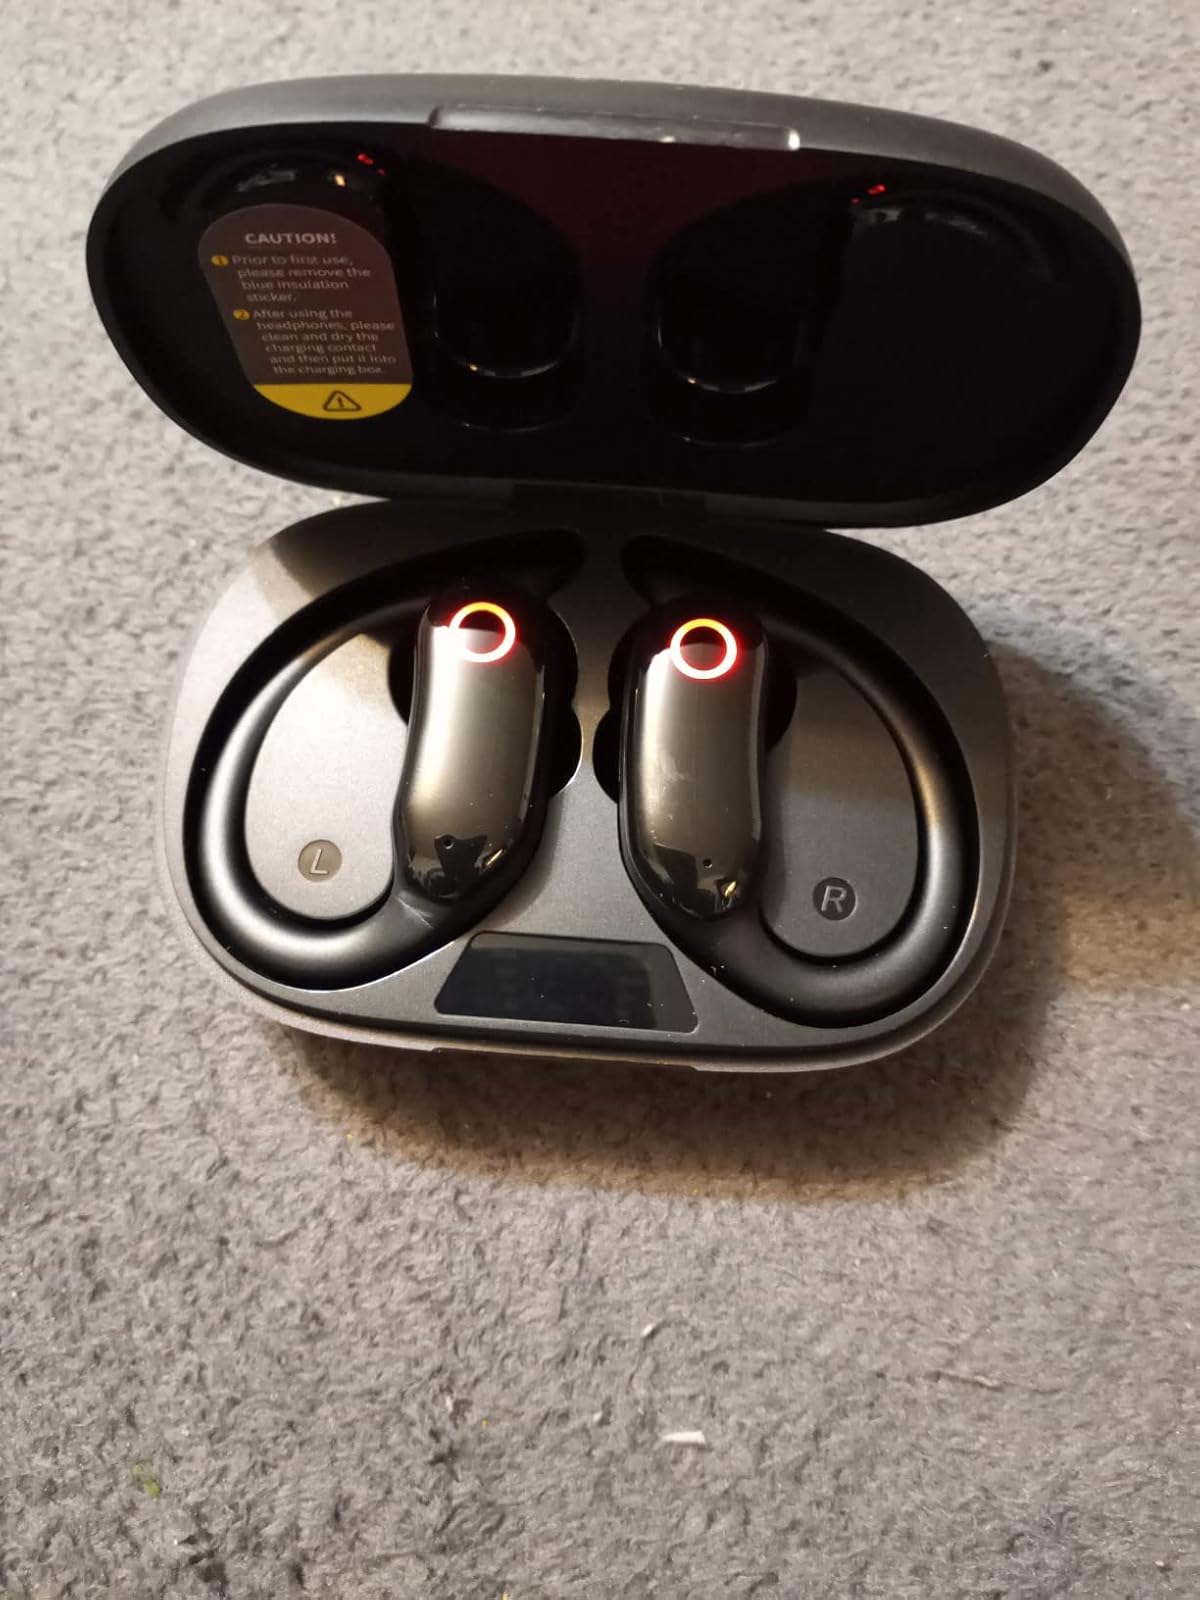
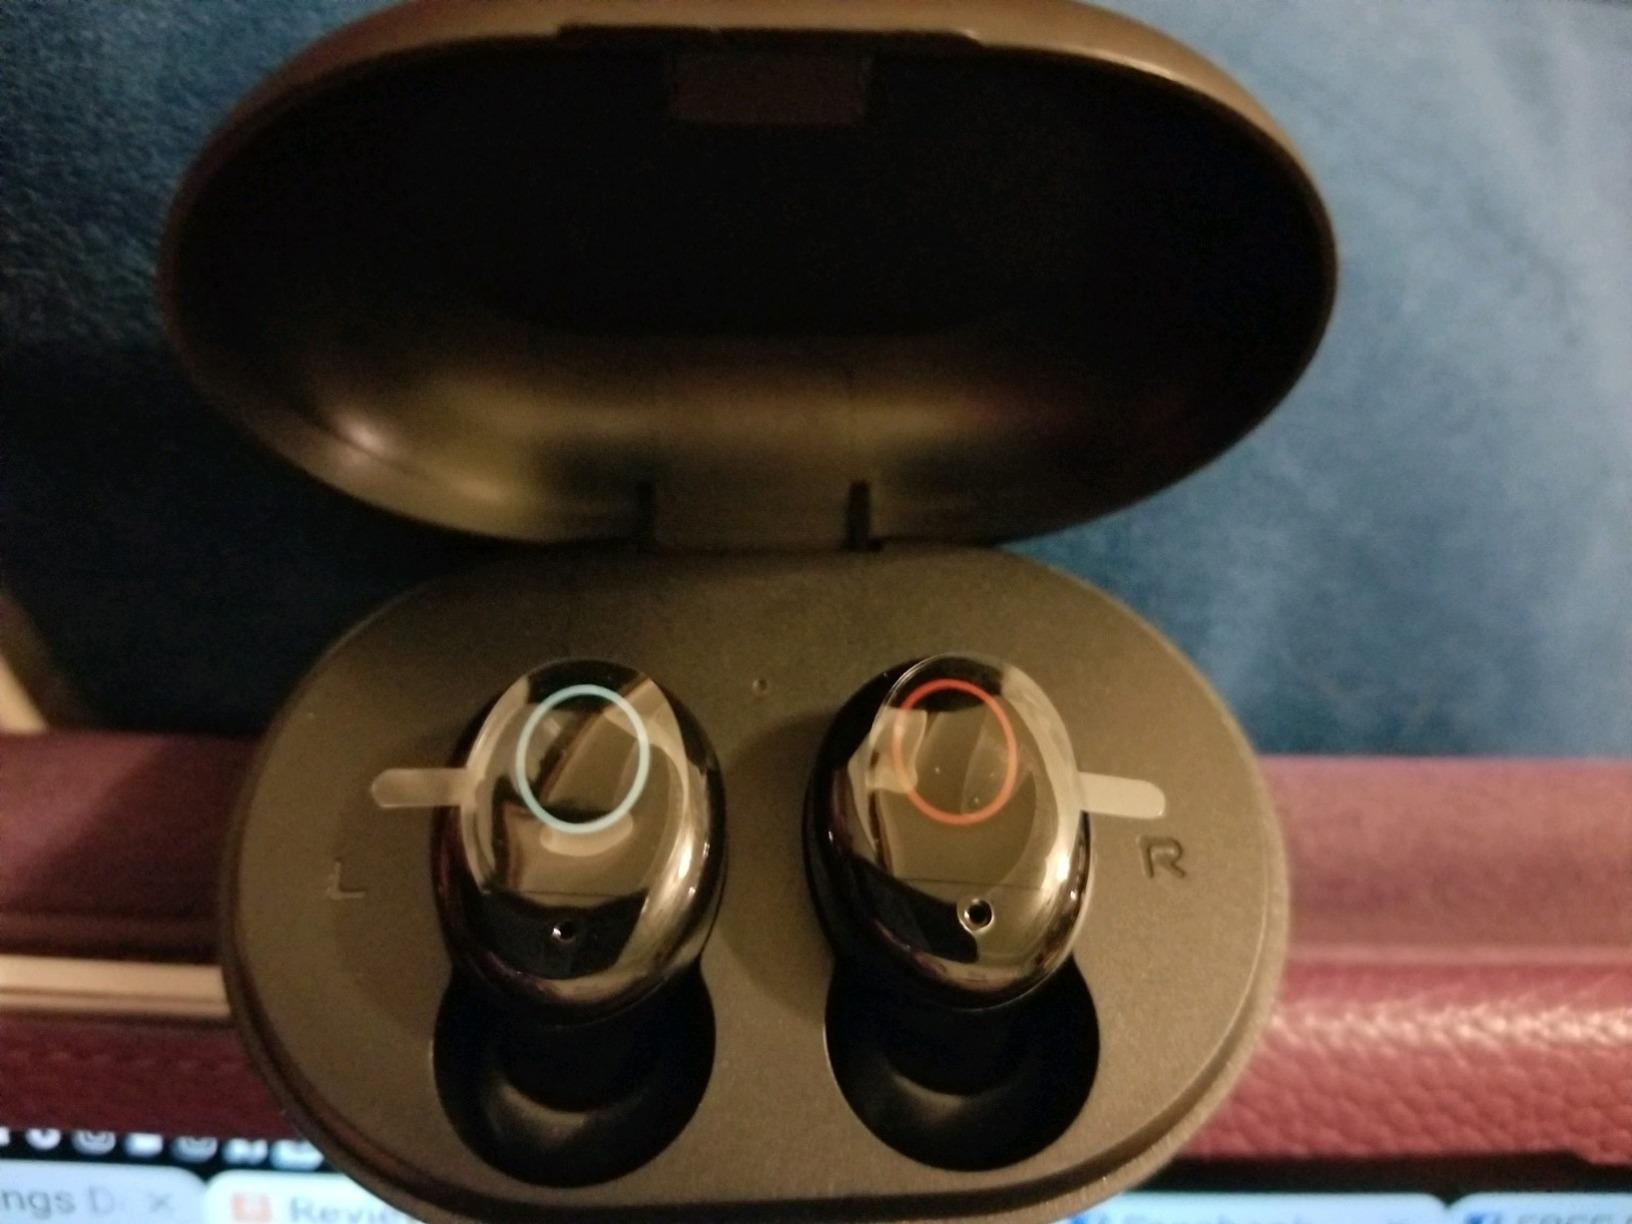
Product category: earbuds
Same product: no